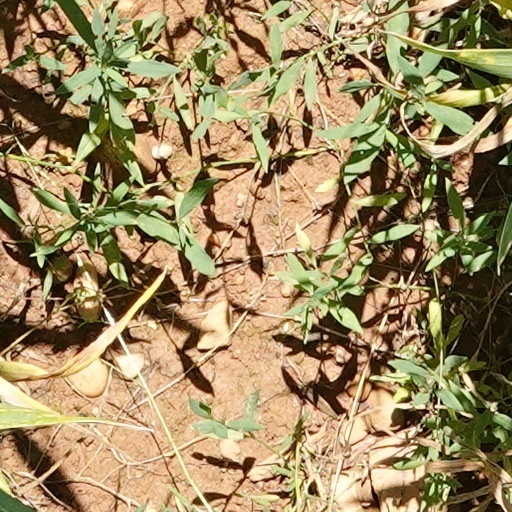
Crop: wheat